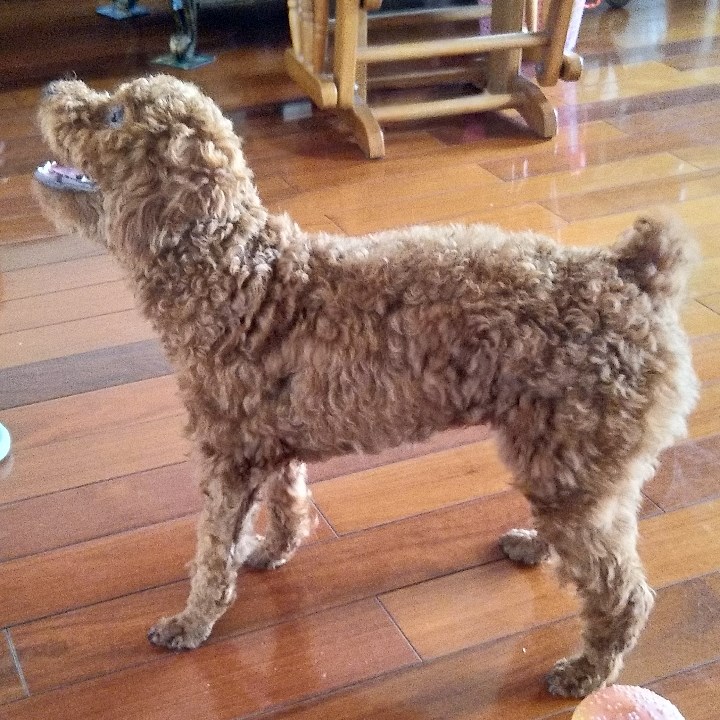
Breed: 2925-n000114-toy_poodle